Canyon, Texas

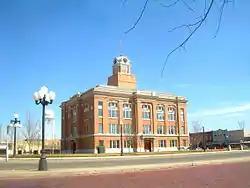
Randall County Courthouse in downtown Canyon, Texas

As of the 2020 United States census, there were 14,836 people, 5,189 households, and 3,444 families residing in the city.